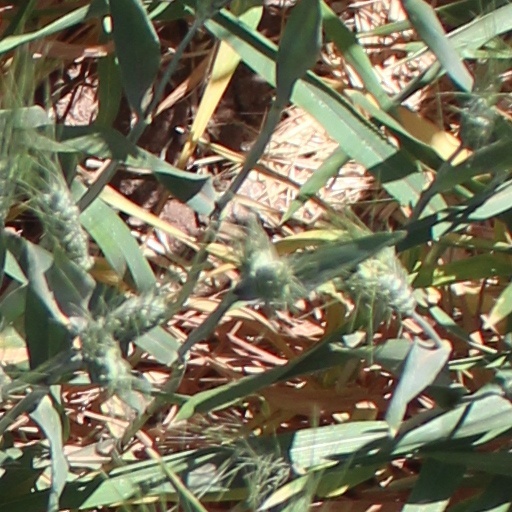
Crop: wheat